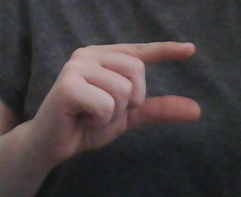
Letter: dal